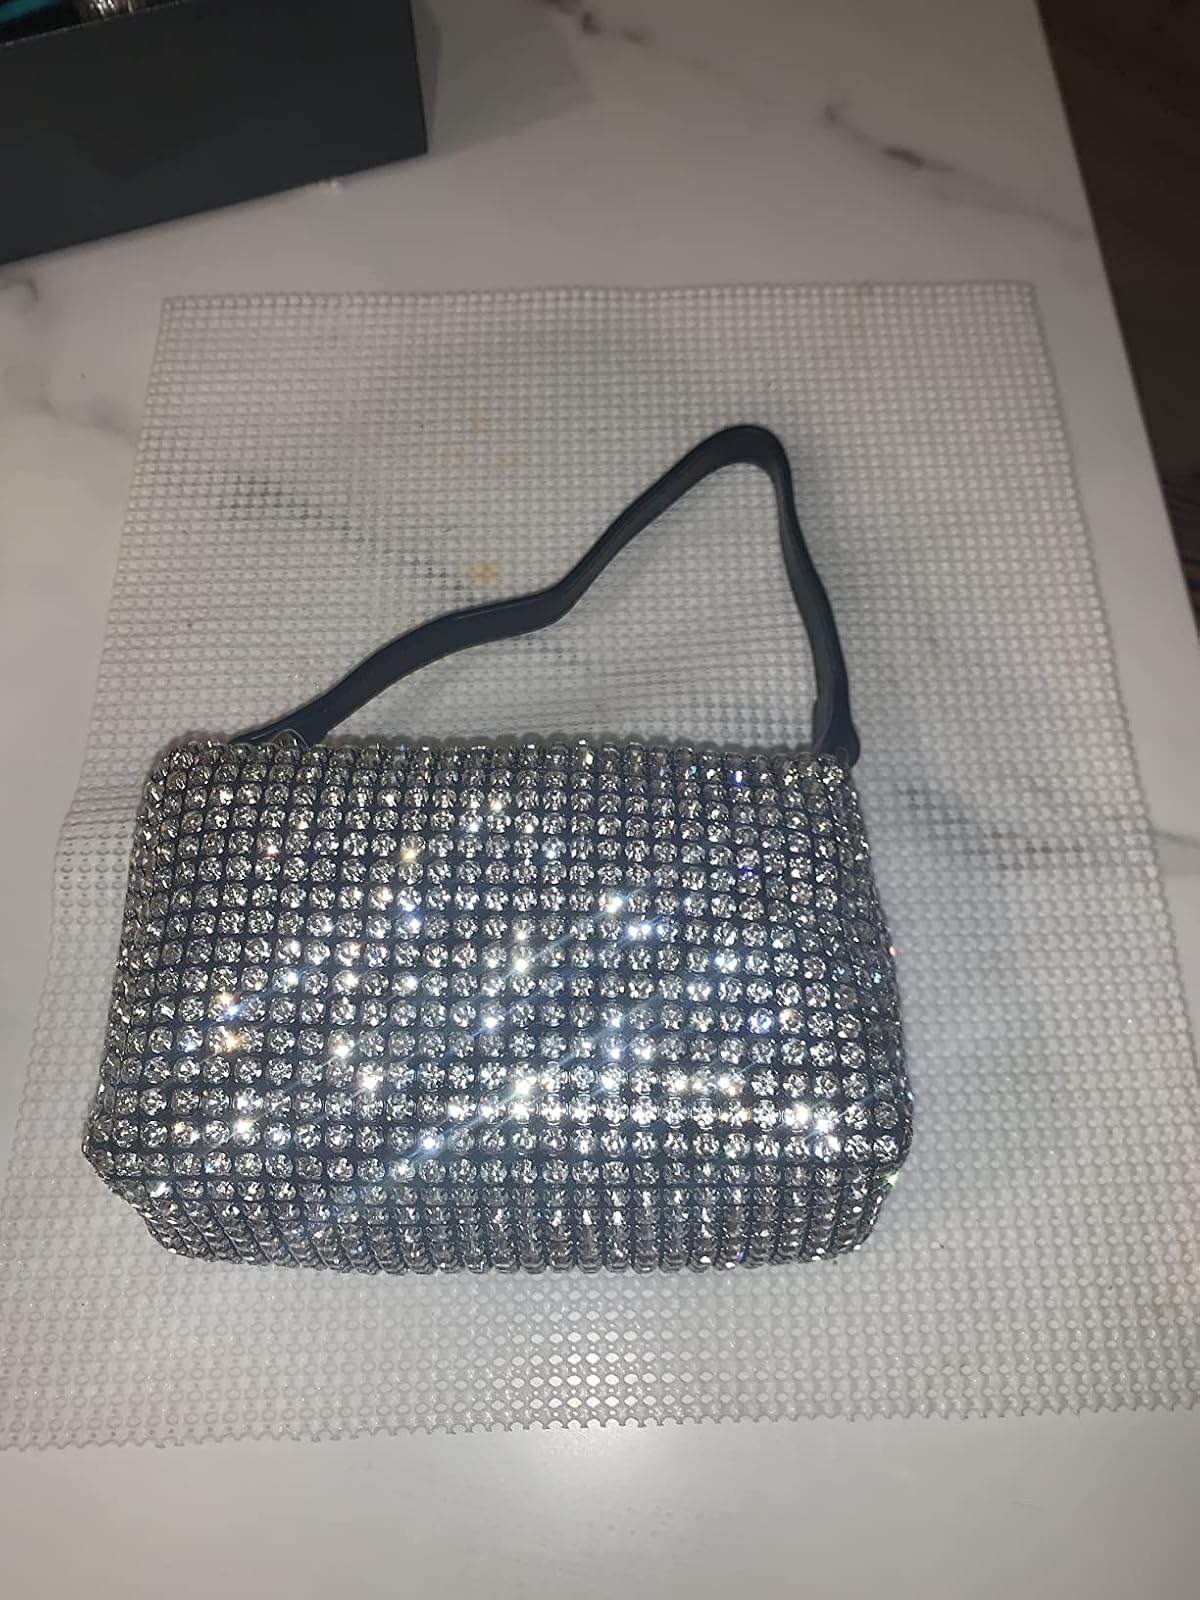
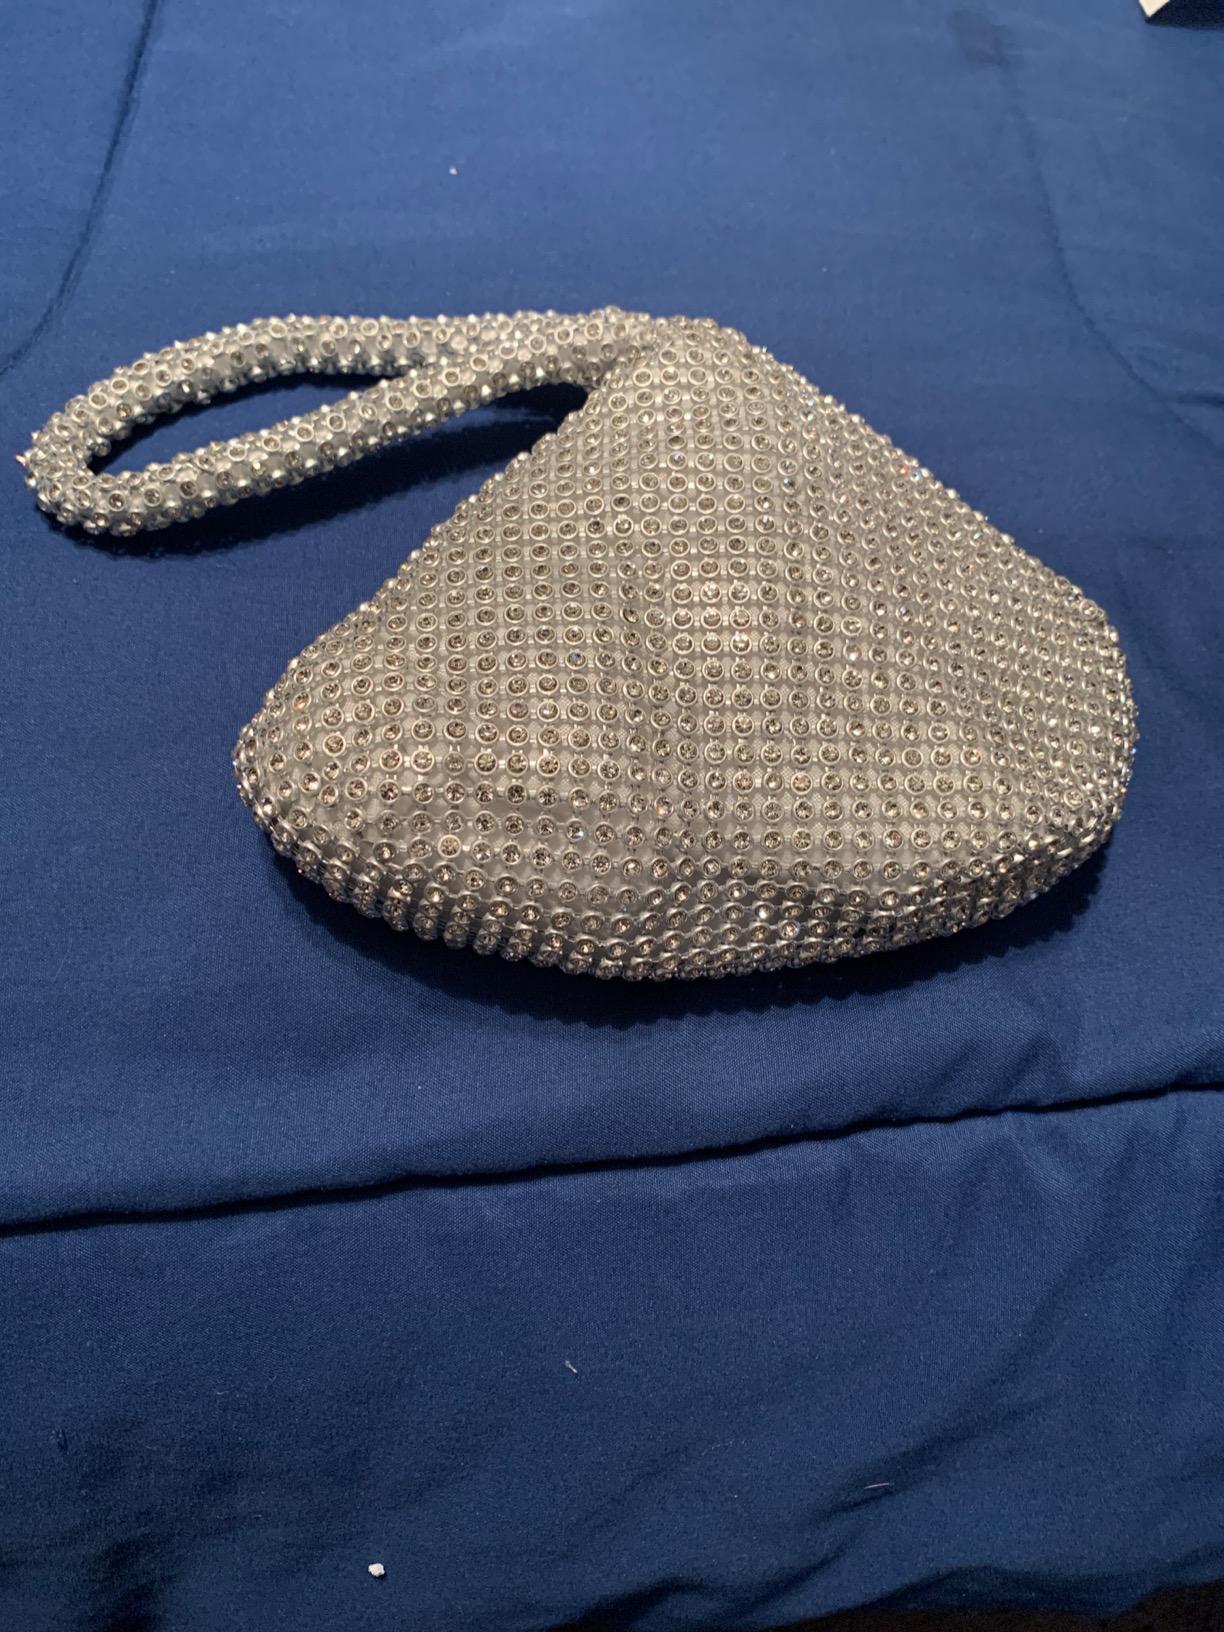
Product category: accessories_handbag
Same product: no